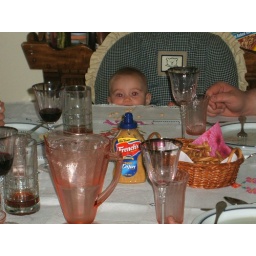
Poor thing was trapped in a kids chair at the adult table for Grammy's birthday